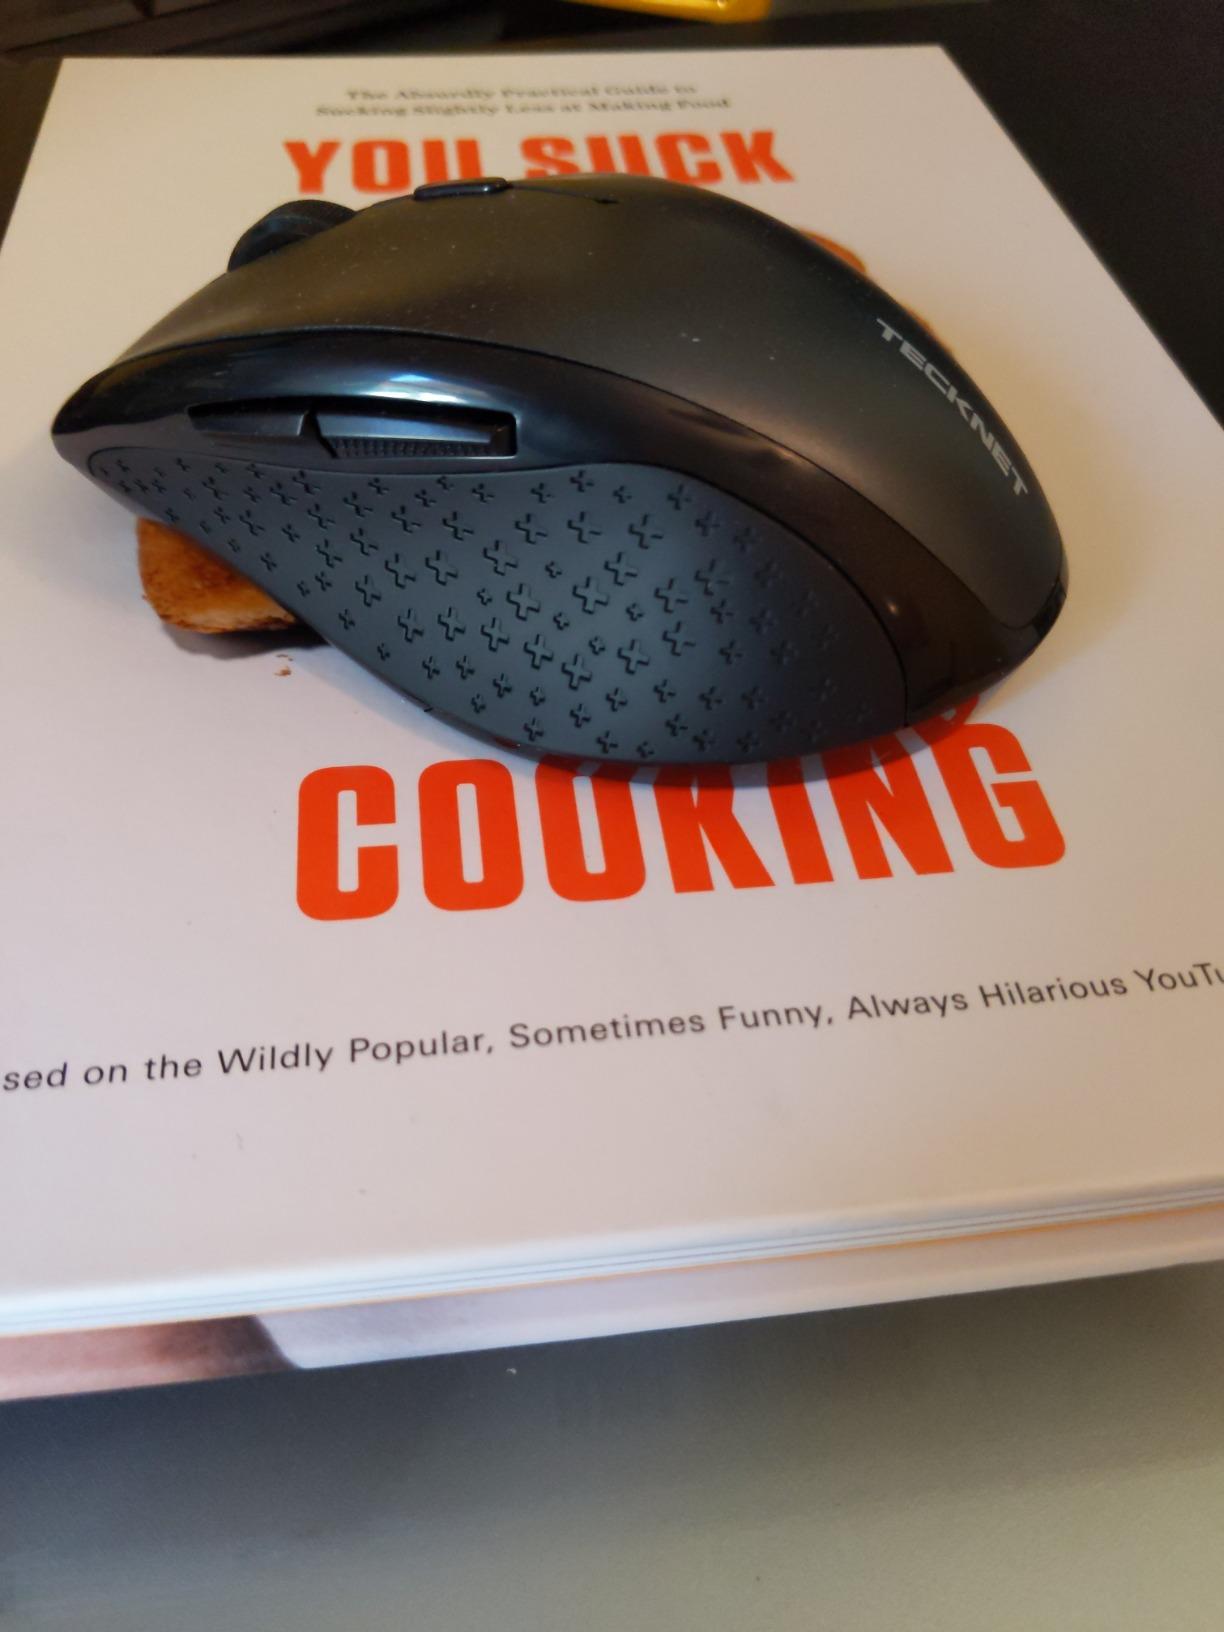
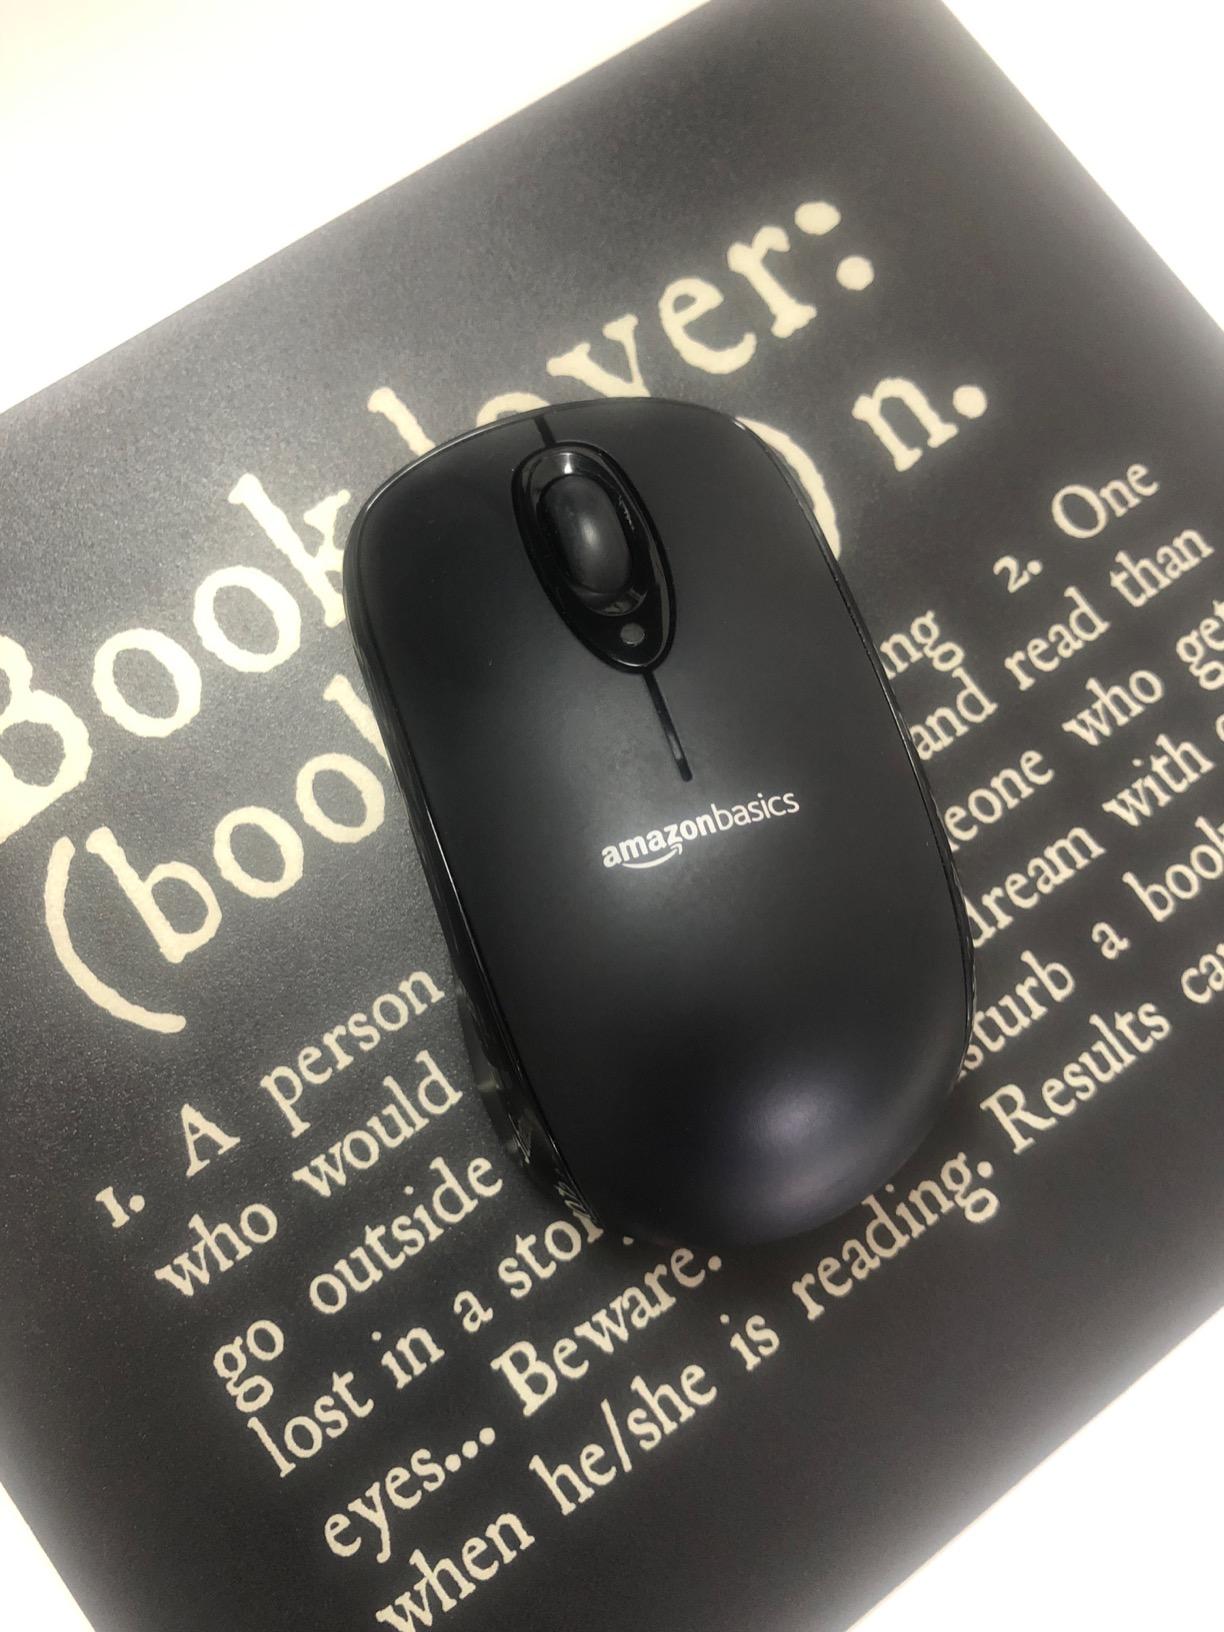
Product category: mouse
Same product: no